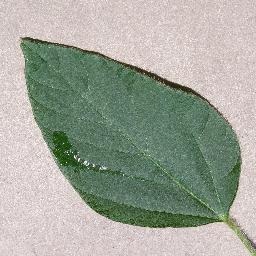
Label: Soybean___healthy